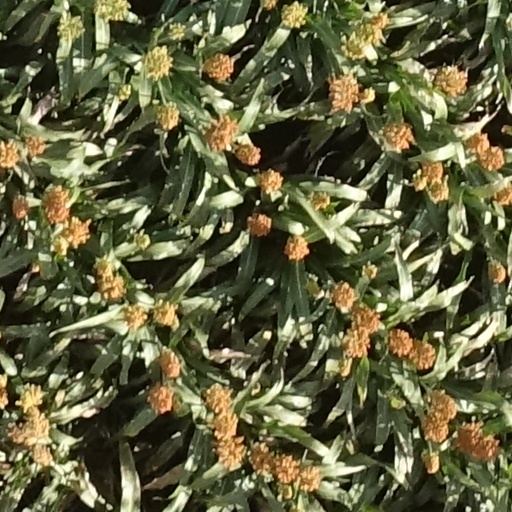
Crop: sorghum